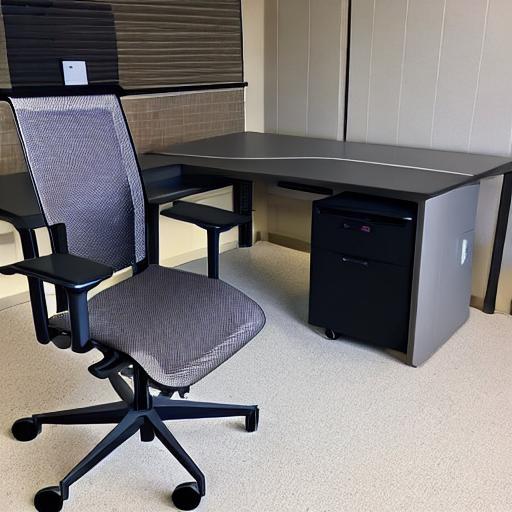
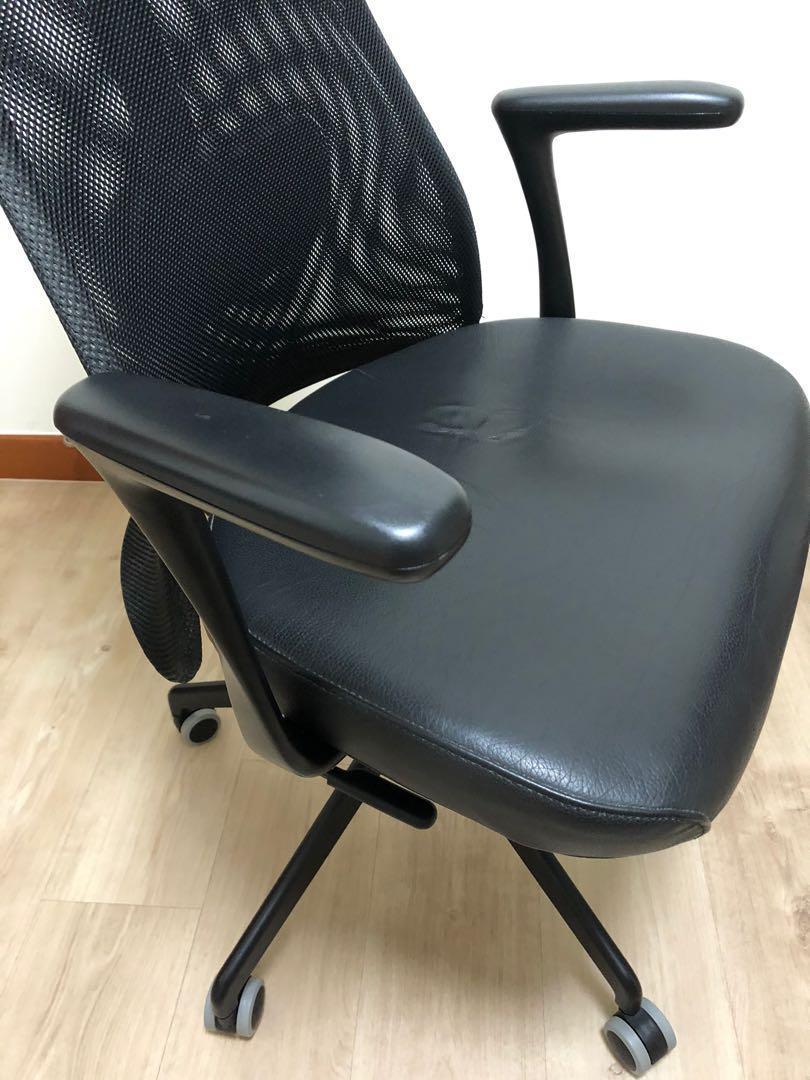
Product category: items_chair
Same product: no